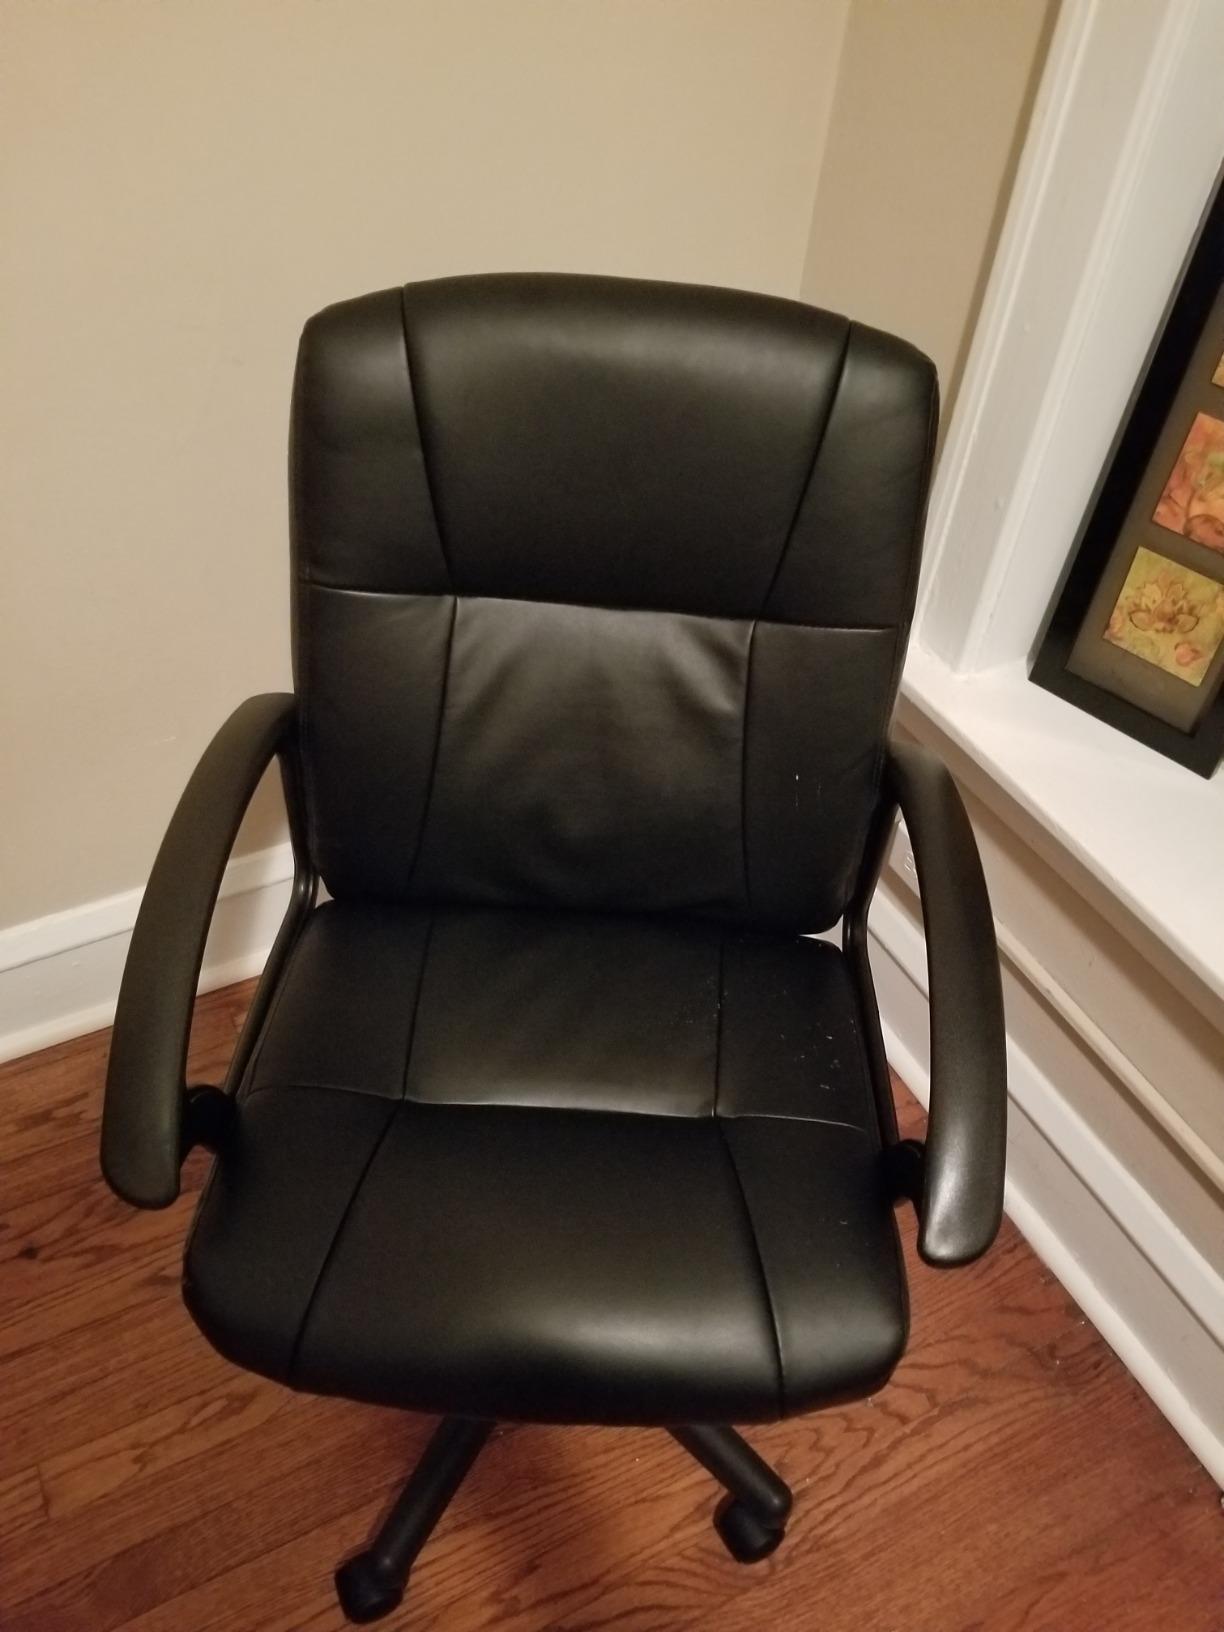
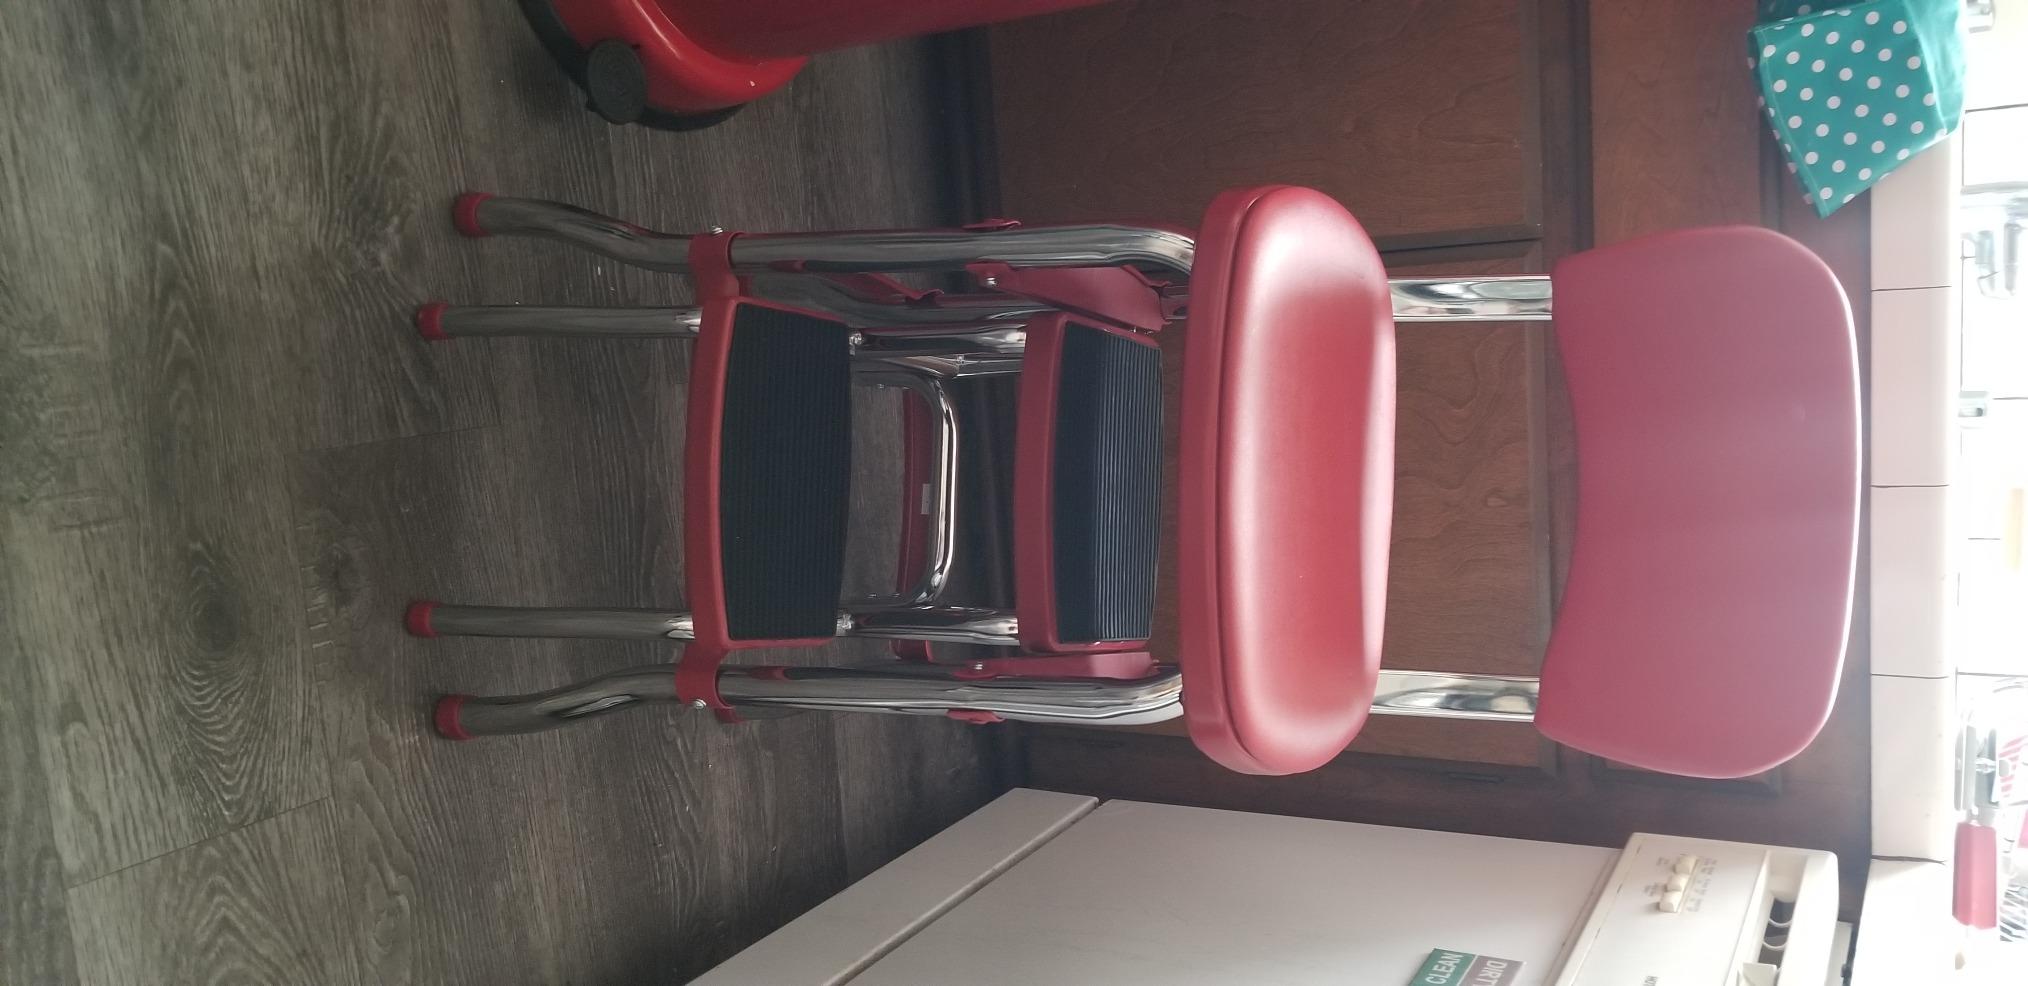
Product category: items_chair
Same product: no